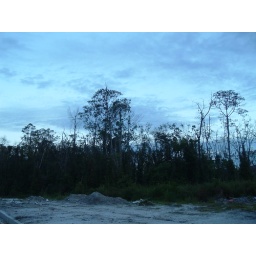
Late dawn (with forest trees and semi-cloudy sky in the background) in Sibu, Sarawak